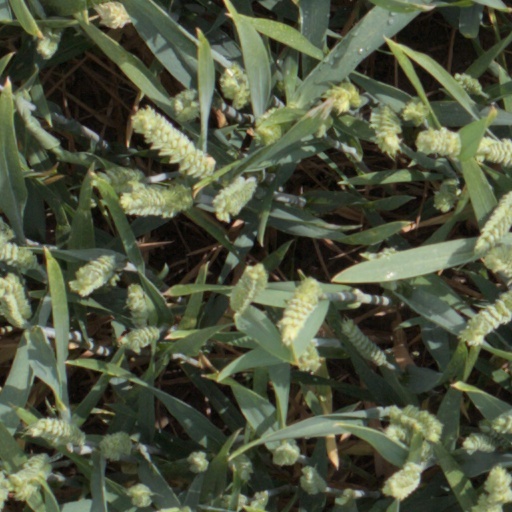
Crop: wheat